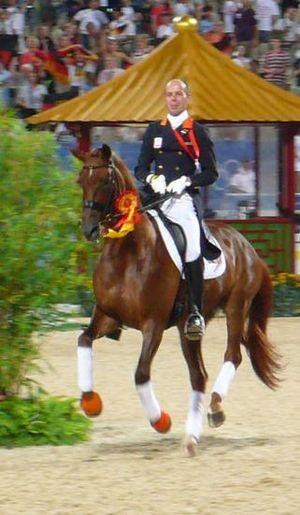
Hans Peter Minderhoud, né le 7 octobre 1973 à Westkapelle, est un cavalier de dressage néerlandais.